Pseudorhabdosynochus guerreroensis

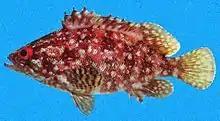
"Alphestes immaculatus" is the type-host of "Pseudorhabdosynochus guerreroensis"

The Pacific mutton hamlet "Alphestes immaculatus" is the type-host of "Pseudorhabdosynochus guerreroensis", and the type-locality is Cantiles de Mozimba in Acapulco, Guerrero, Mexico, hence the species name ("guerreroensis" is a reference to Guerrero). The species has also been found on the Rivulated mutton hamlet "Alphestes multiguttatus" and the spotted grouper "Epinephelus analogus".